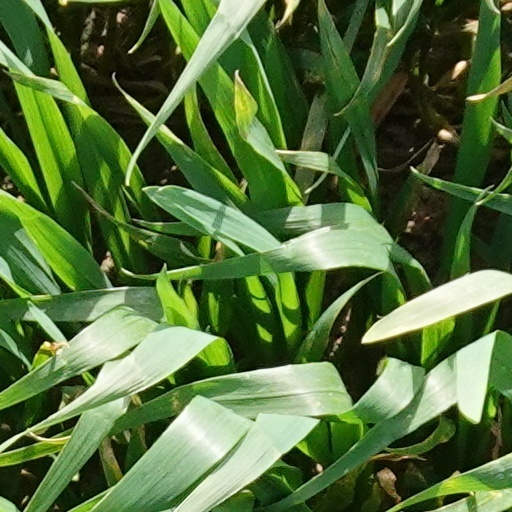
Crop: wheat